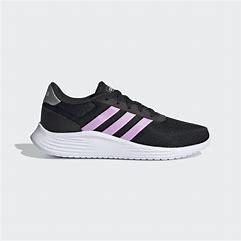
Brand: Adidas
Model: Lite Racer 2